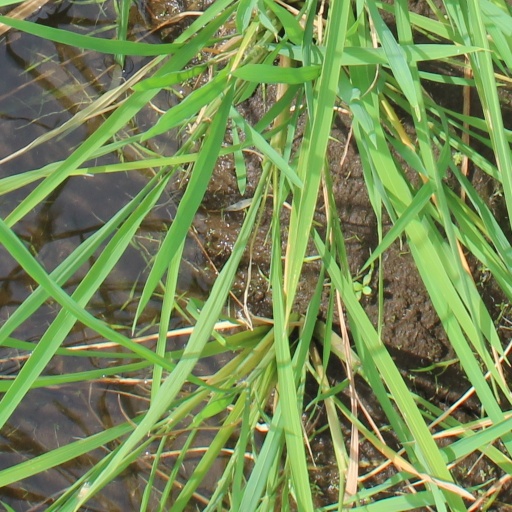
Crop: rice